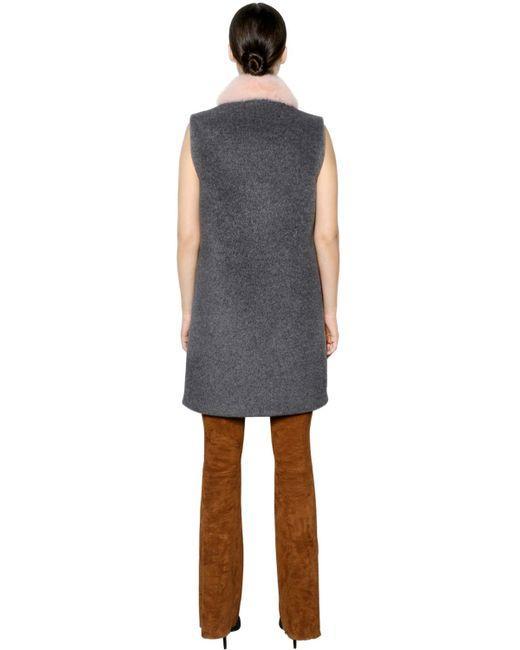
Damenmode V-ausschnitt ärmellose gestrickte lange Pullover Weste Showomen